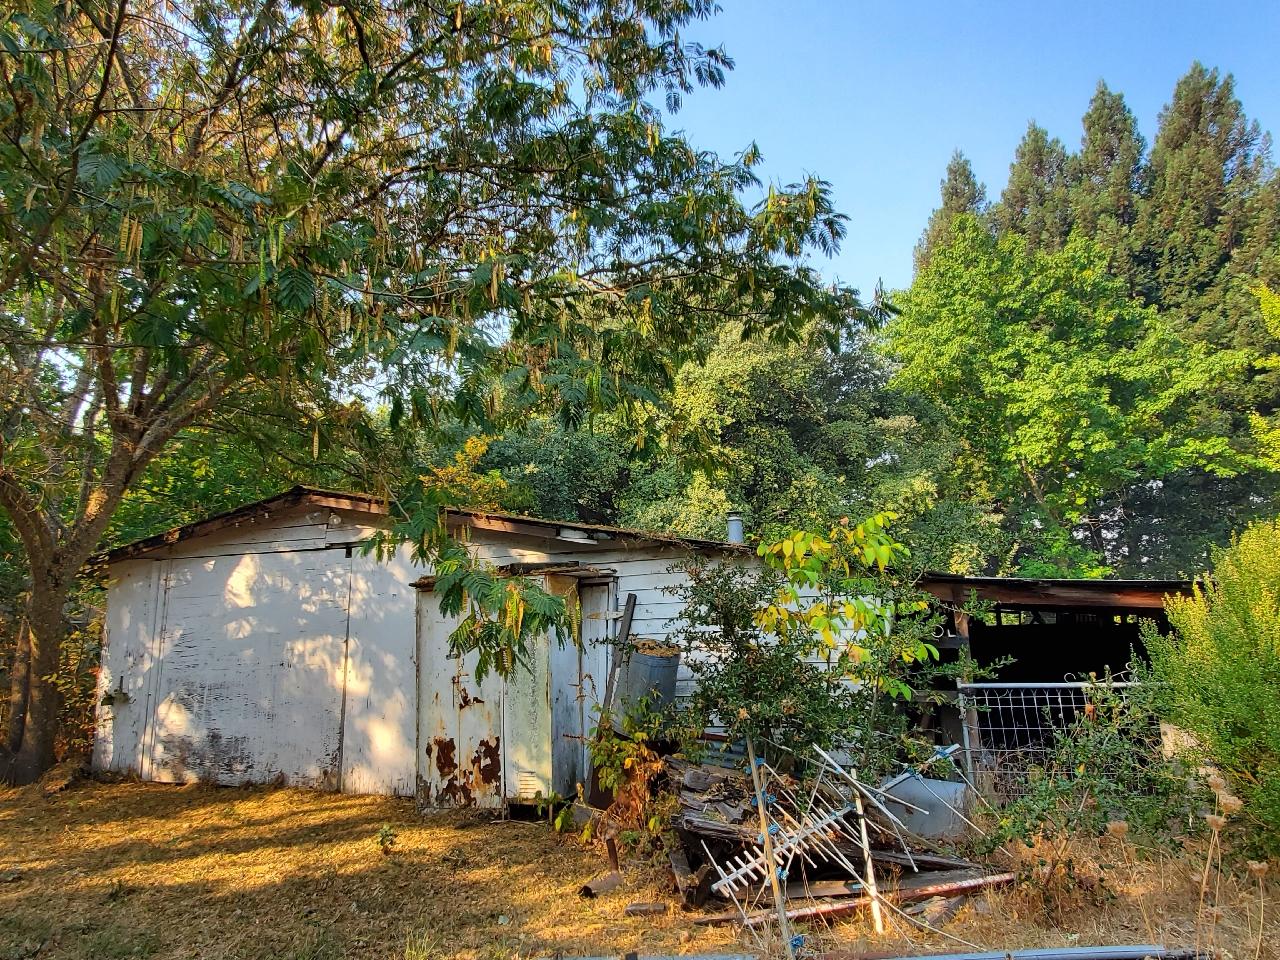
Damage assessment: no_damage